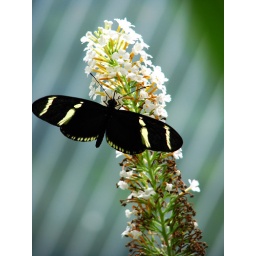
Taken in a butterfly house on Mackinaw Island